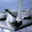
Label: airplane